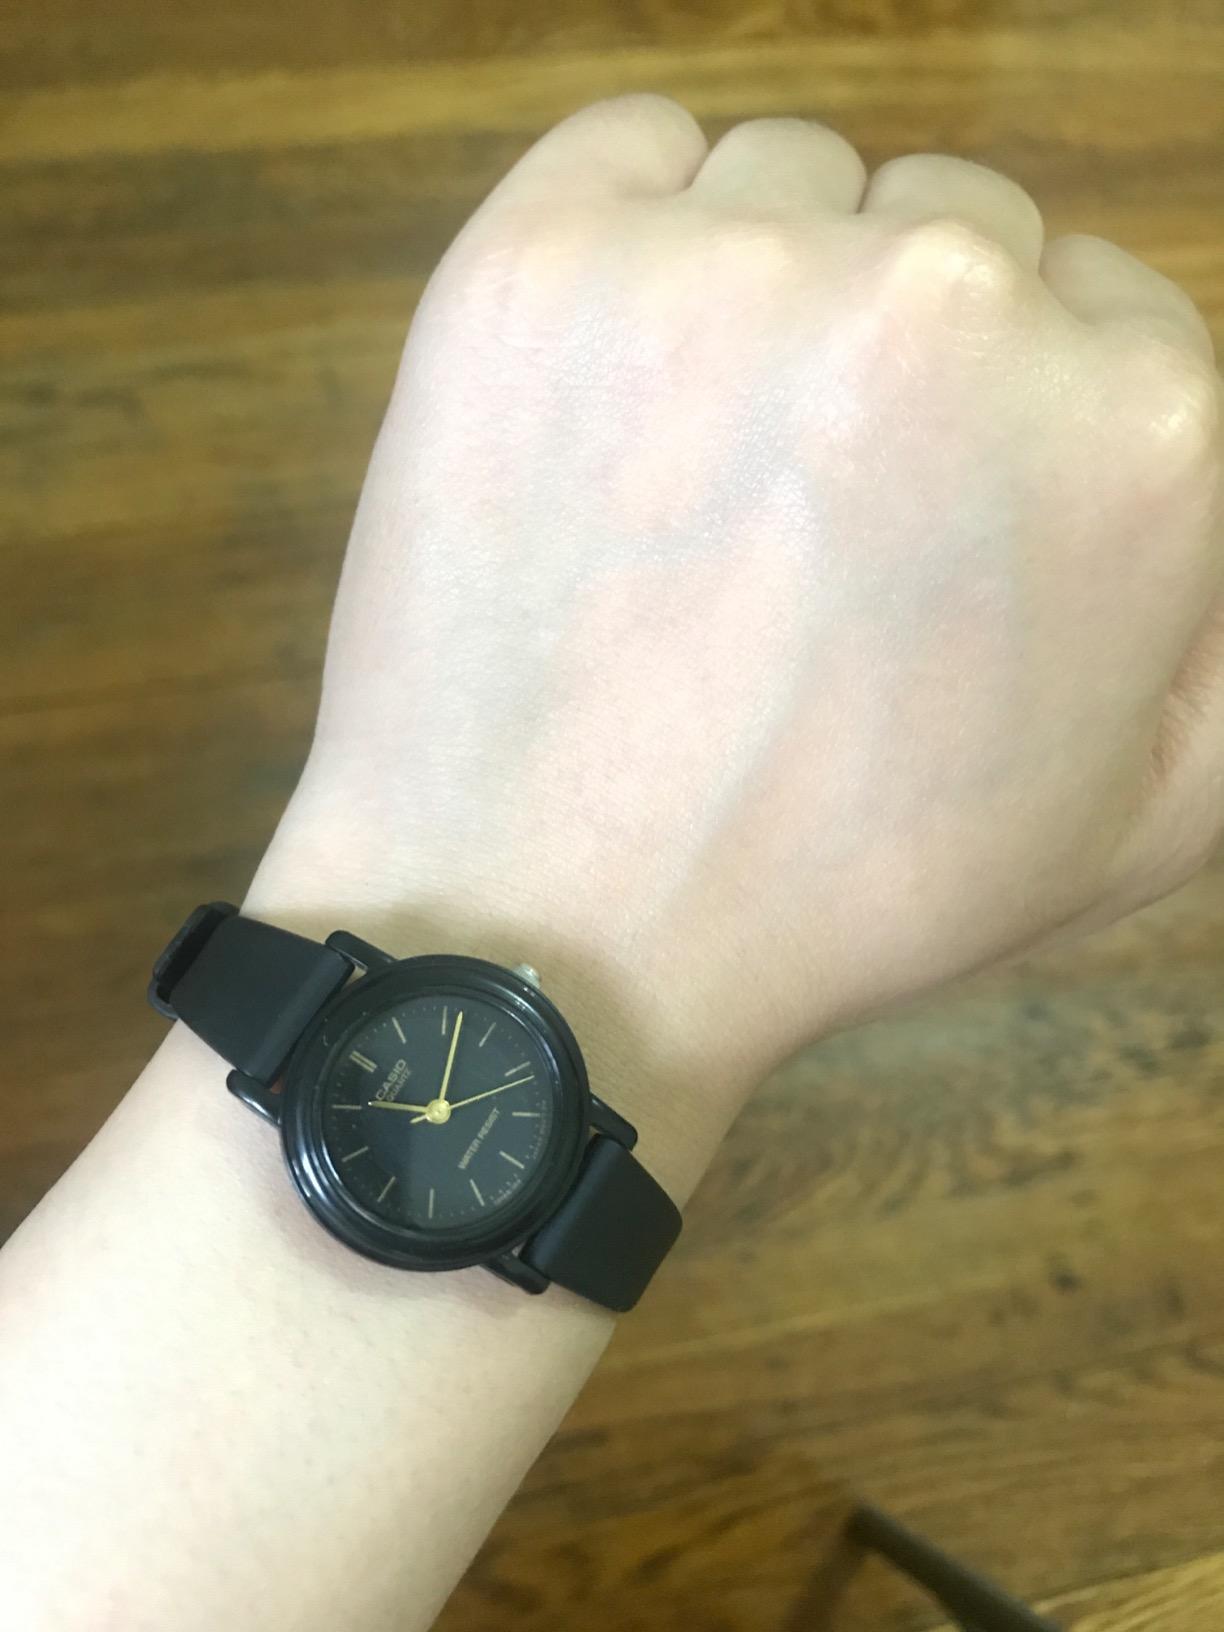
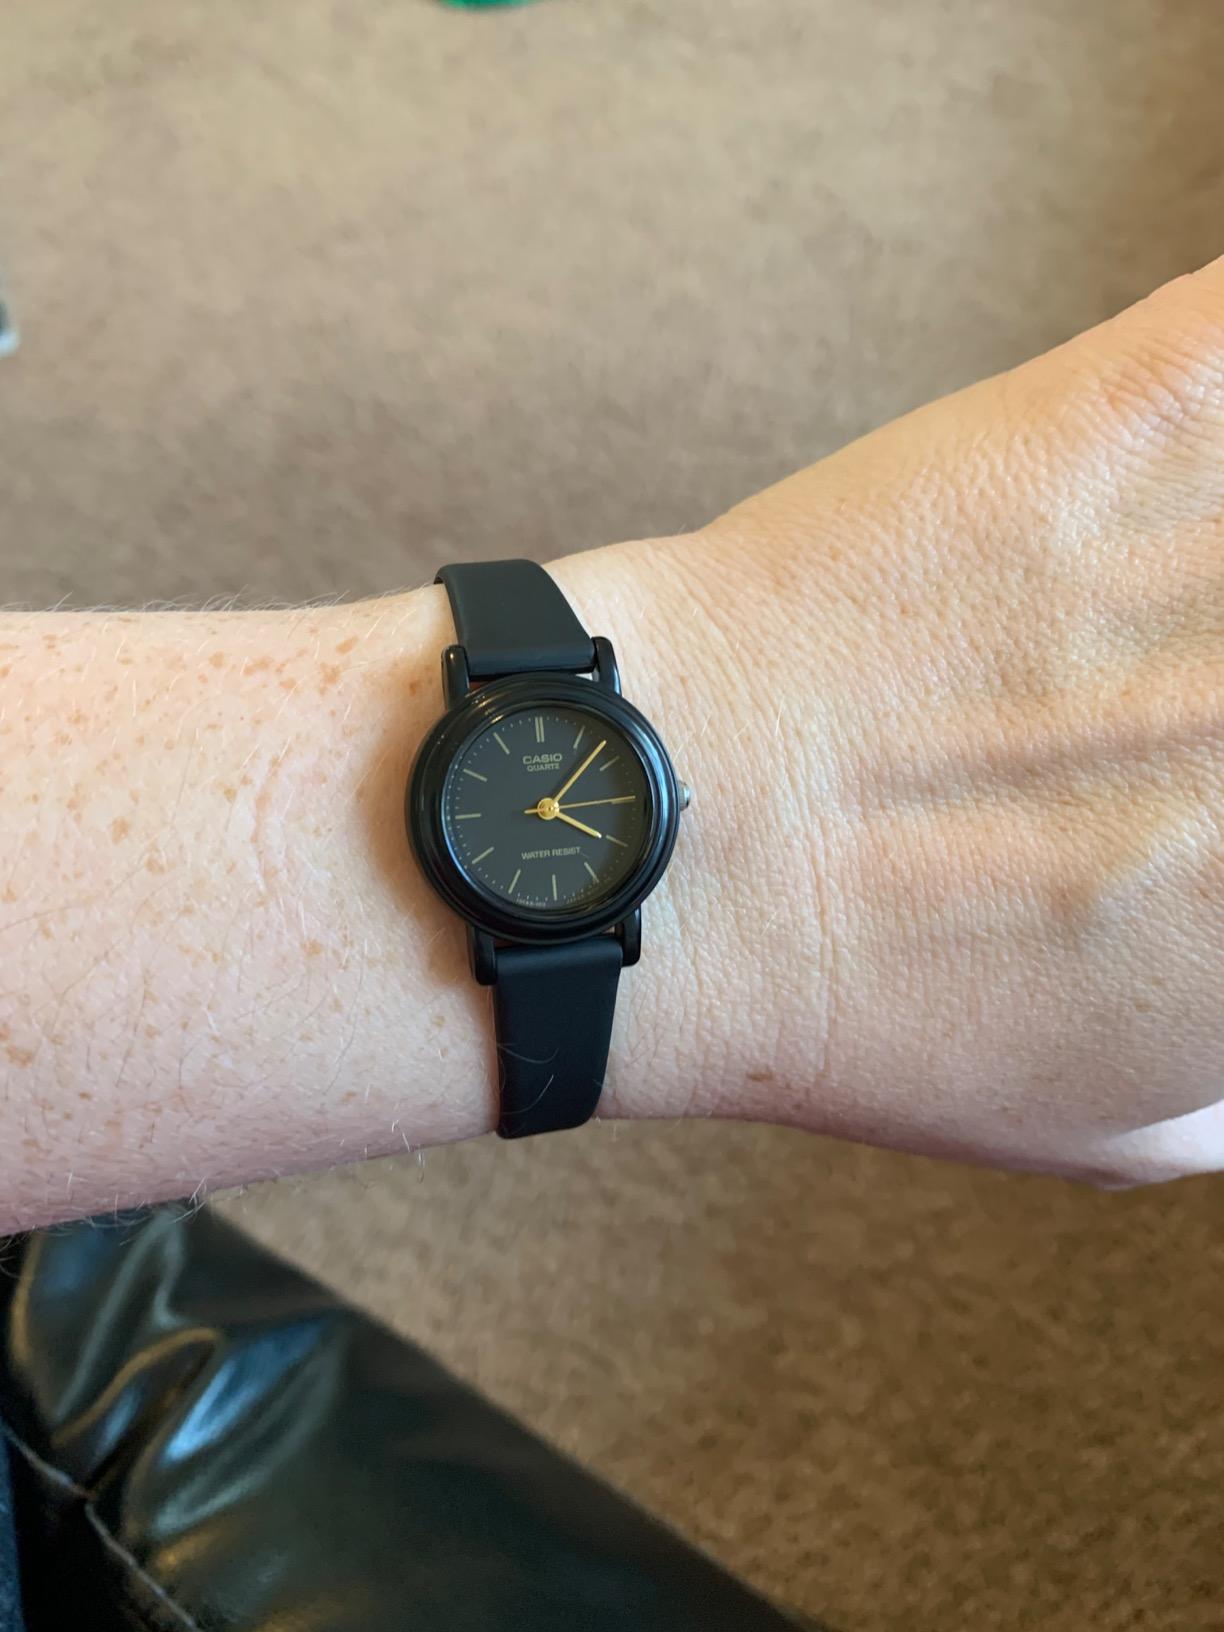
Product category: accessories_watch
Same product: yes